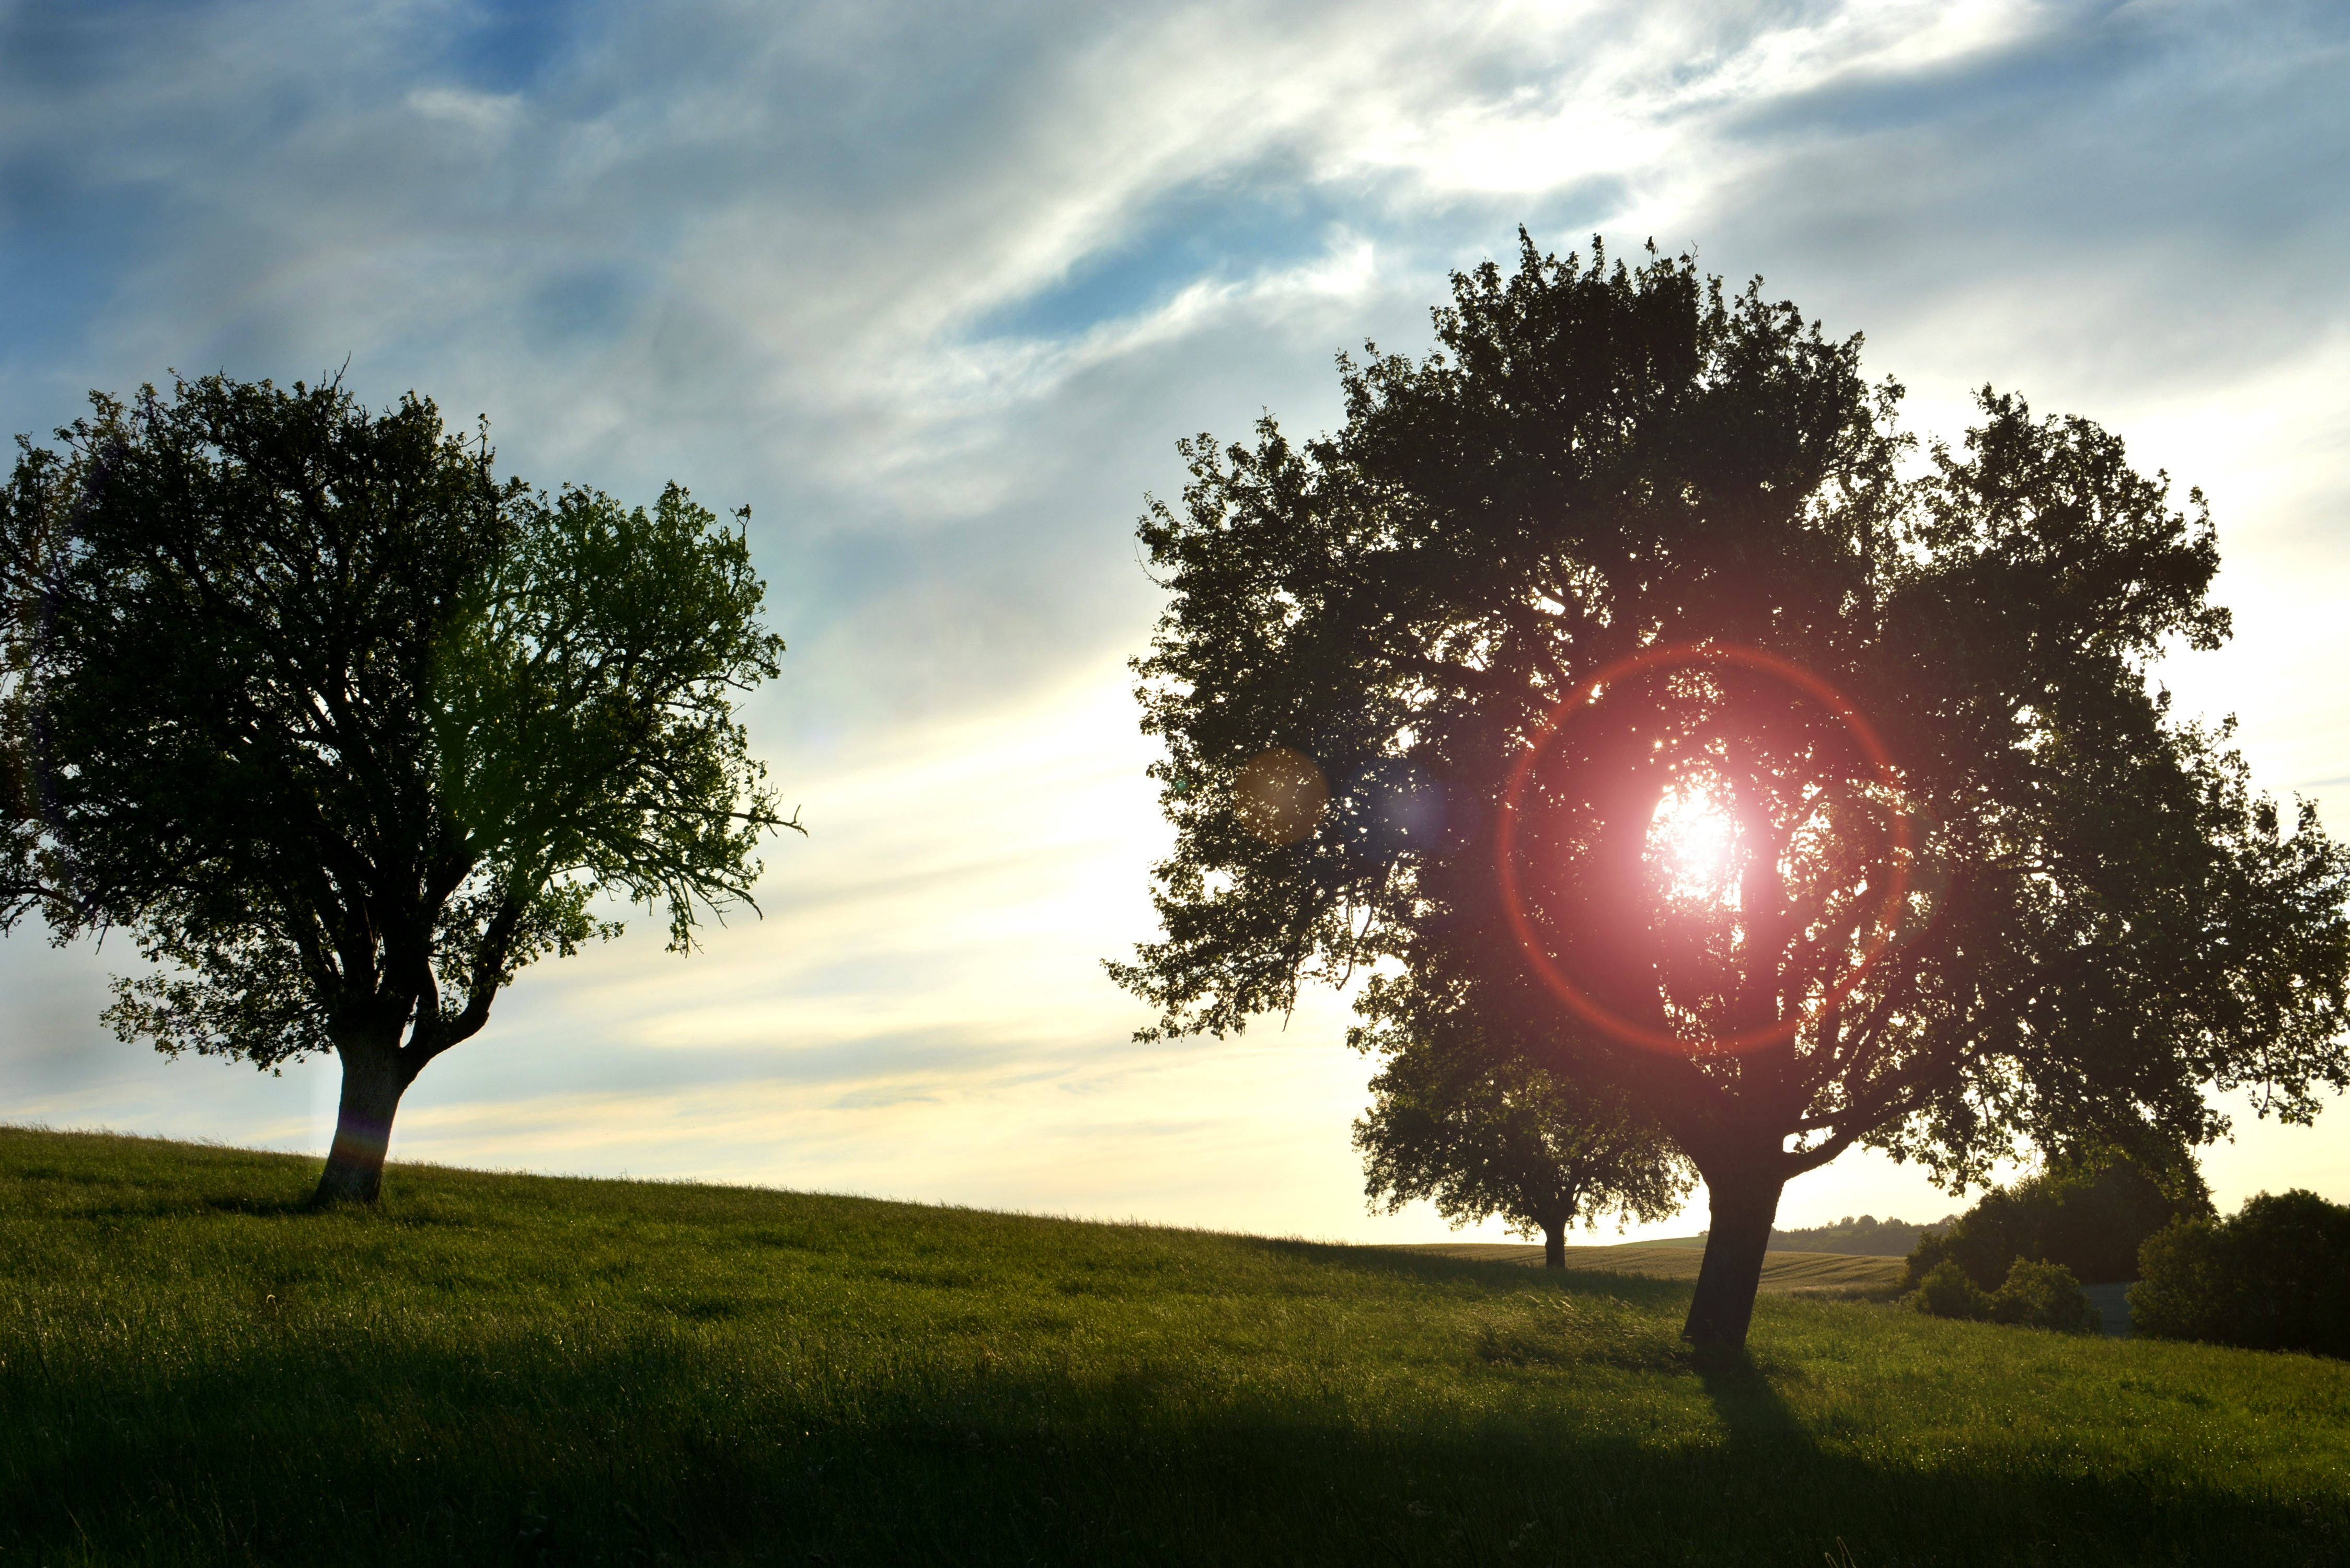
tree, nature, grass, plant, sky, sun, sunrise, sunset, meadow, sunlight, morning, flower, dusk, evening, woody plant, computer wallpaper